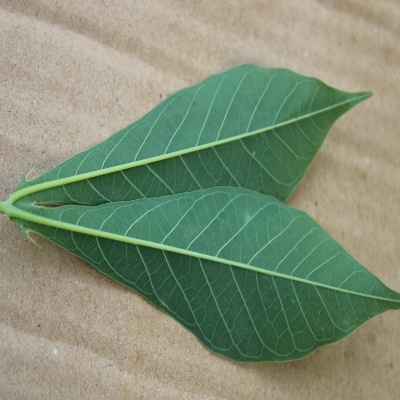
Crop: Cassava
Condition: healthy